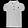
Label: T - shirt / top